Lunar: Eternal Blue

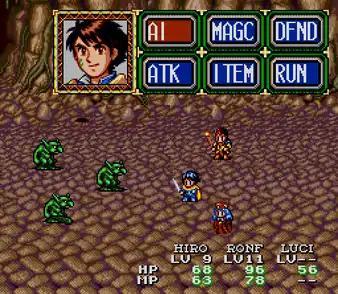
Battle sequence screenshot

"Lunar: Eternal Blue" is a traditional role-playing video game featuring two-dimensional character sprites and backgrounds. The game is presented from a top-down perspective with players moving the characters across numerous fantasy environments while completing story-based scenarios and battling enemy monsters. Basic game function remains similar to "", with story segments being presented as both on-screen text and animated cutscenes. Players advance the story by taking part in quests and interacting with non-player characters, which engages them in the story as well as moves the narrative forward.